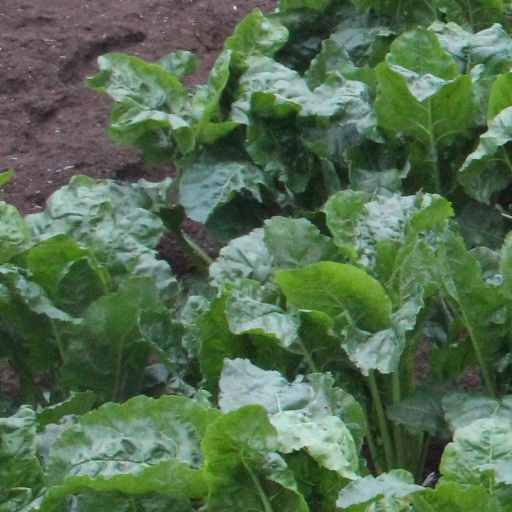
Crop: sugar beet